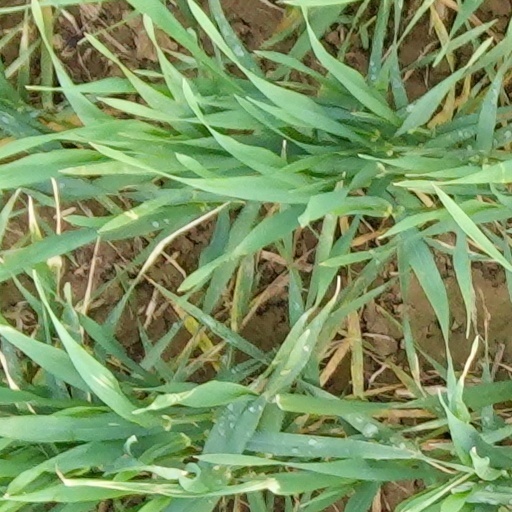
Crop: wheat